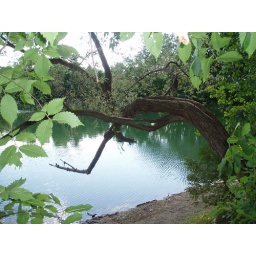
The swimming pond near our house in OttawaJuly 2007